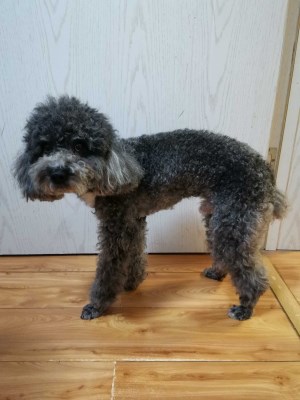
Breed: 7449-n000128-teddy